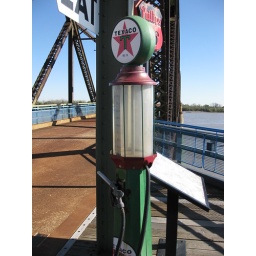
Chain of rocks bridge over the Mississippi river